Palazzo Contarini-Sceriman, Venice

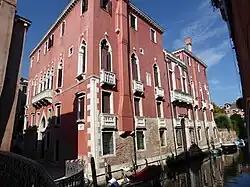
Palazzo Contarini Sceriman (Venice)

The Palazzo Contarini-Sceriman, also called Palazzo Seriman ai Gesuiti, is a 14th-century palace in the Sestiere of Cannaregio of Venice, Italy. It is located near the church of the Gesuiti.